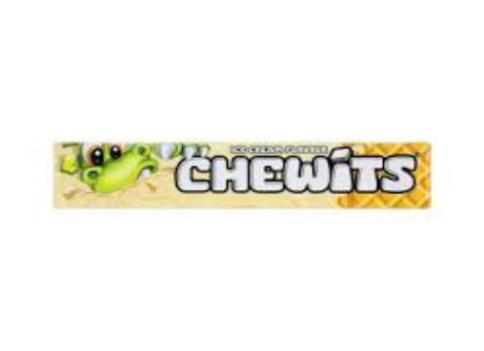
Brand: chewits
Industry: Food